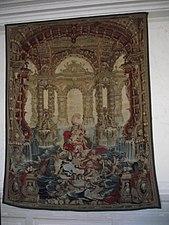
Paris, Hôtel de Toulouse, Banque de France, Tapisserie de Beauvais de la série ""Les Triophes Marins"", J.Bérain, 1698
Jean Bérain père est un peintre, aquarelliste, dessinateur, graveur, ornemaniste et décorateur de théâtre français né à Saint-Mihiel, le 4 juin 1640, et mort à Paris le 24 janvier 1711.